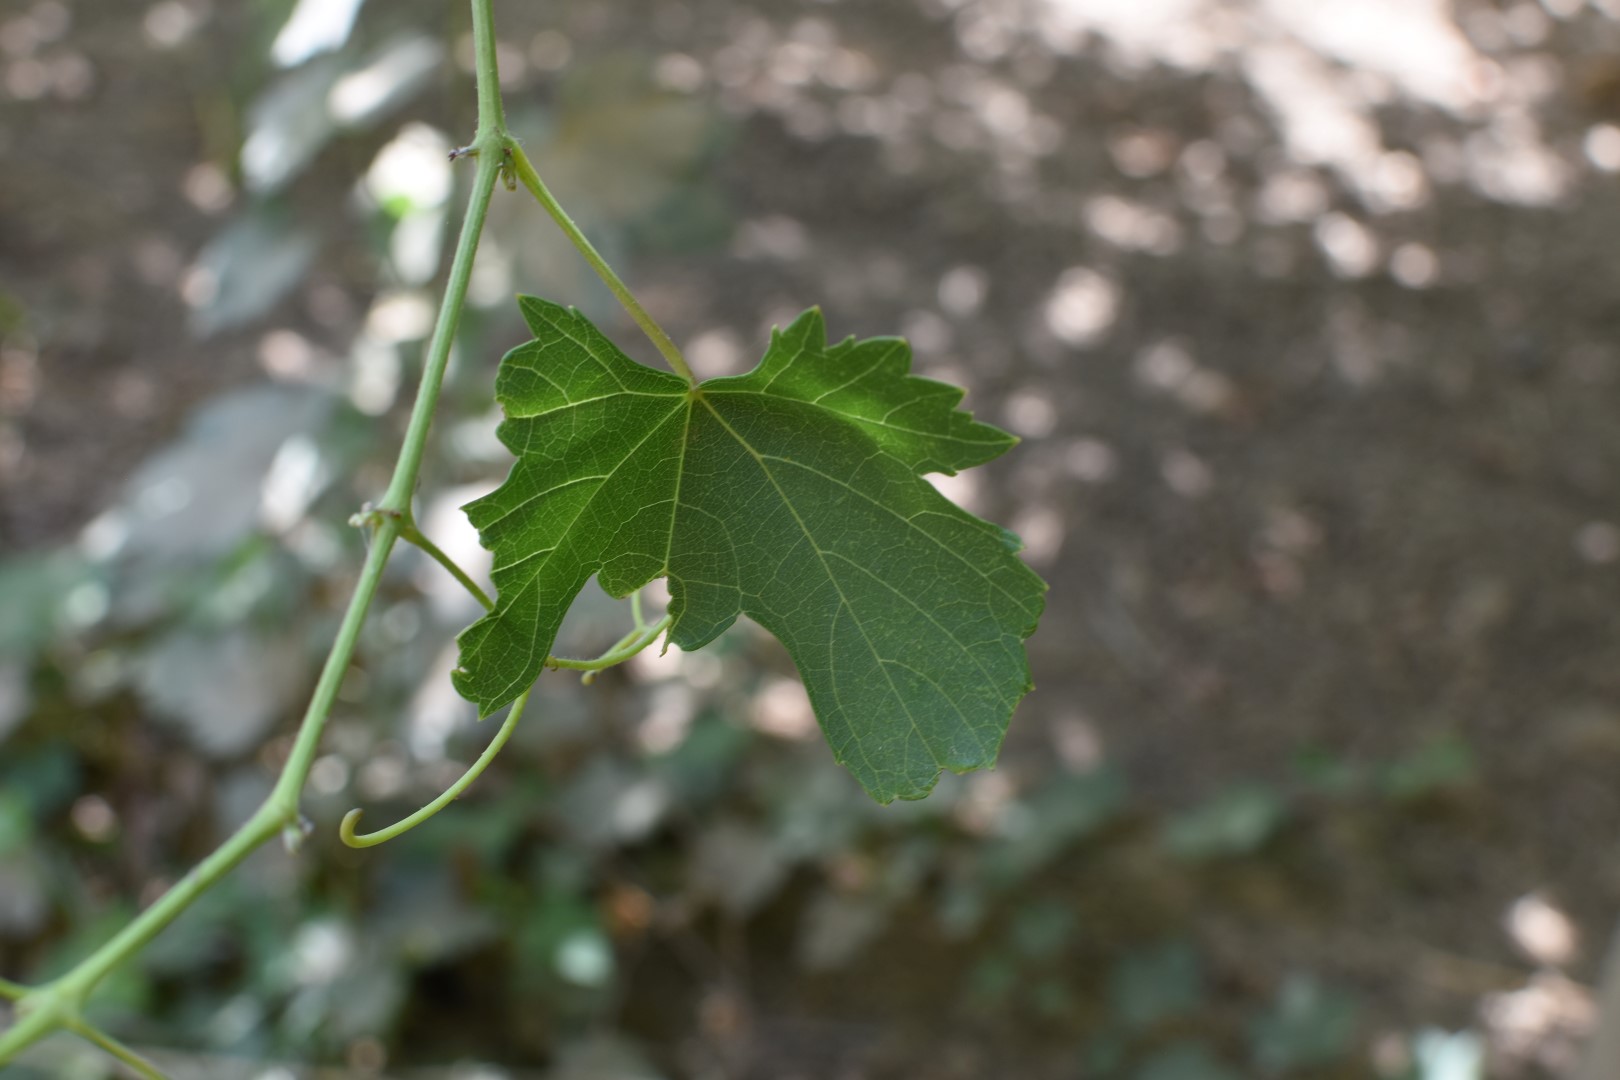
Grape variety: Halawani